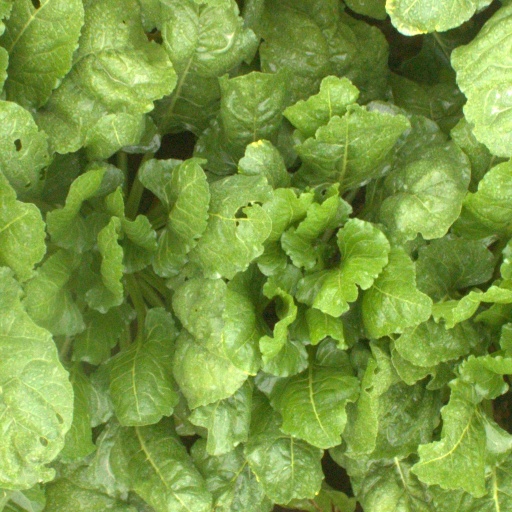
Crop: sugar beet